The Holocaust in Bulgaria

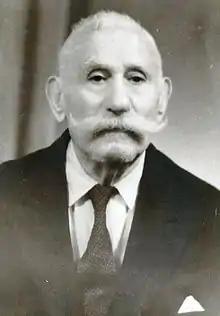
The centenarian Rafael Kamhi was among the few survivors of the Holocaust from Thessaloniki after being saved by Bulgarian authorities.

From 1942 all Jews were entirely denied military status, whether officers, NCOs, or other ranks. Administration of Jewish forced labour was transferred to the civilian Ministry of Public Works or OSPB ("Ministerstvo na obshtestvenite sgradi, pŭtishtata i blagoustroistvoto"), within which a new "Bureau of Temporary Labour" or OVTP ("Otdel vremenna trudova povinnost") was set up, and forced labour units of Jews, Turks, ethnic Serbs, and "unemployed" (that is, Roma) were attached to new OVTP labour battalions. The word "temporary" in the OVTP's name presaged the genocide planned for them. On 29 January 1942, new all-Jewish forced labour battalions had been announced; their number was doubled to twenty-four by the end of 1942. Jewish units were separated from the other ethnicitiesthree quarters of the labour battalions were from minorities: Turks, Russians, and residents of the territories occupied by Bulgariathe rest were drawn from the Bulgarian "unemployed".